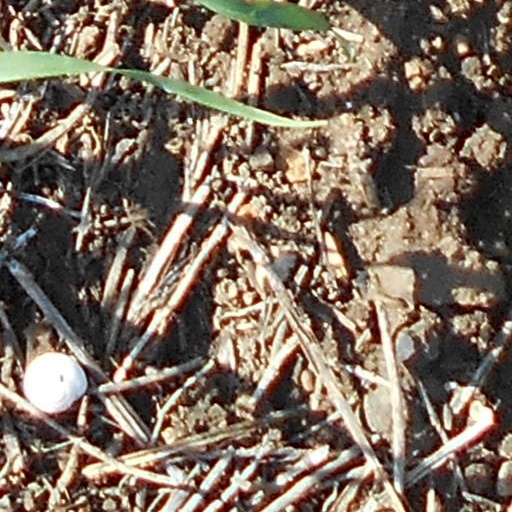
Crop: wheat